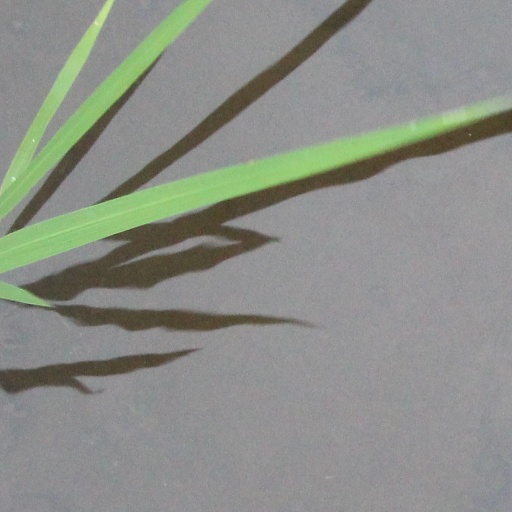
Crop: rice